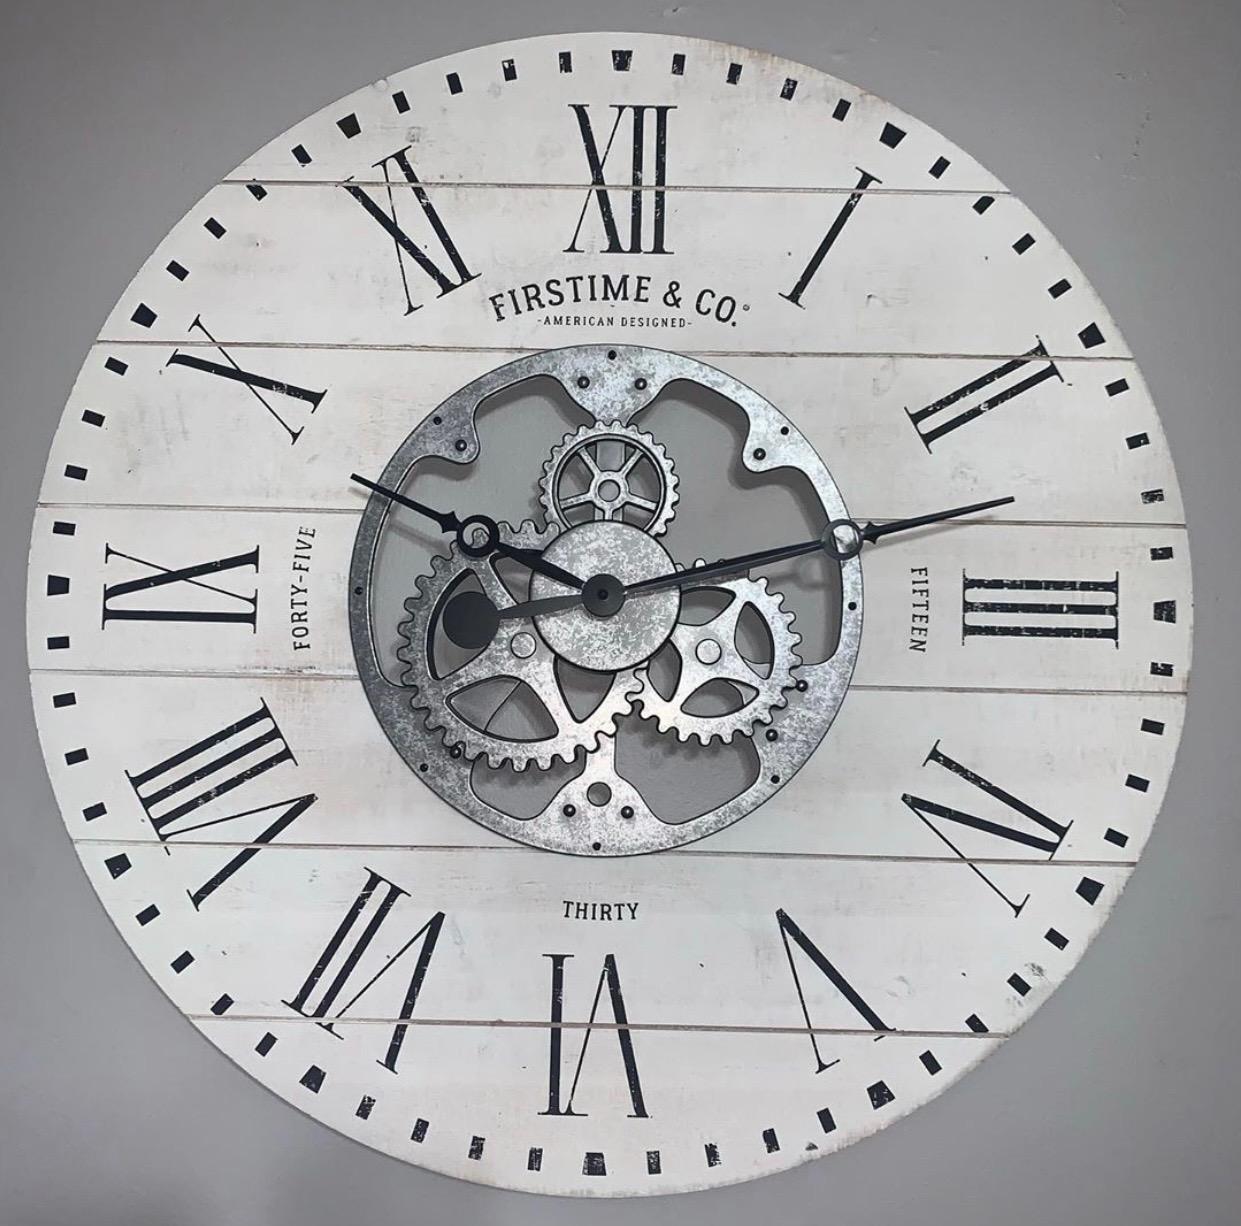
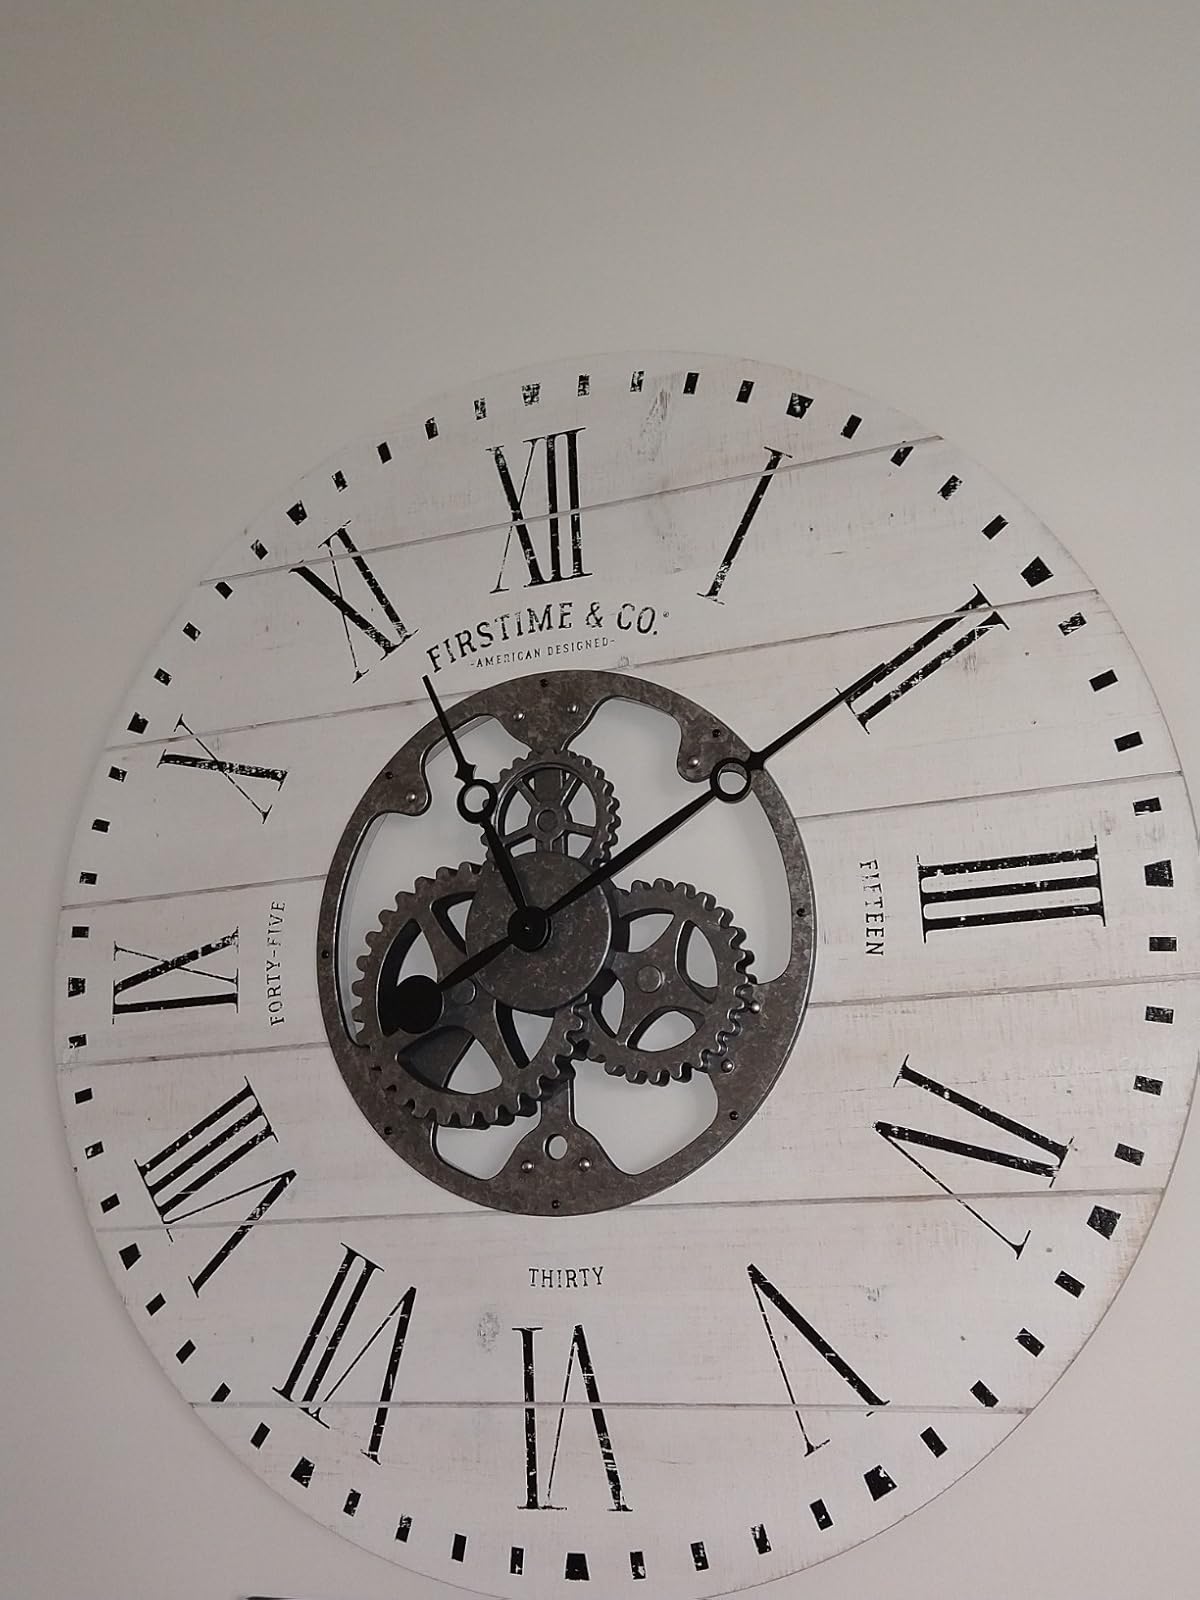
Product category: clock
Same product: yes